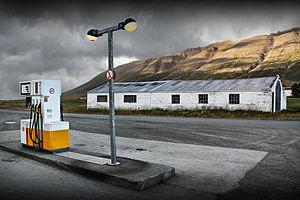
Une station-service, ou essencerie dans plusieurs pays d'Afrique francophone, aussi appelée station essence, station d’essence, station à essence, ou encore pompe à essence est une infrastructure positionnée sur le bord d'une route ou d'une autoroute destinée principalement à fournir du carburant aux automobilistes. Le mot « station-service » est un calque de la locution anglaise.
Un carburant est un combustible qui, mélangé à un comburant permet de mettre en combustion rapide un mélange gazeux dans un moteur en transformant l'énergie chimique du carburant en énergie mécanique ou en poussée.